Astoria Grande

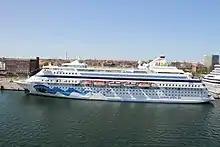
AIDAcara

When P&O Cruises purchased a controlling stake in Arkona Reisen in 1999, they transferred the ship, and it became part of the new Aida Cruises fleet. She was renamed "Aidacara" (styled "AIDAcara") in 2001, after two sister ships entered operation as "AIDAvita" and "AIDAaura". In 2005, the vessel underwent a refit, which increased the number of cabins.